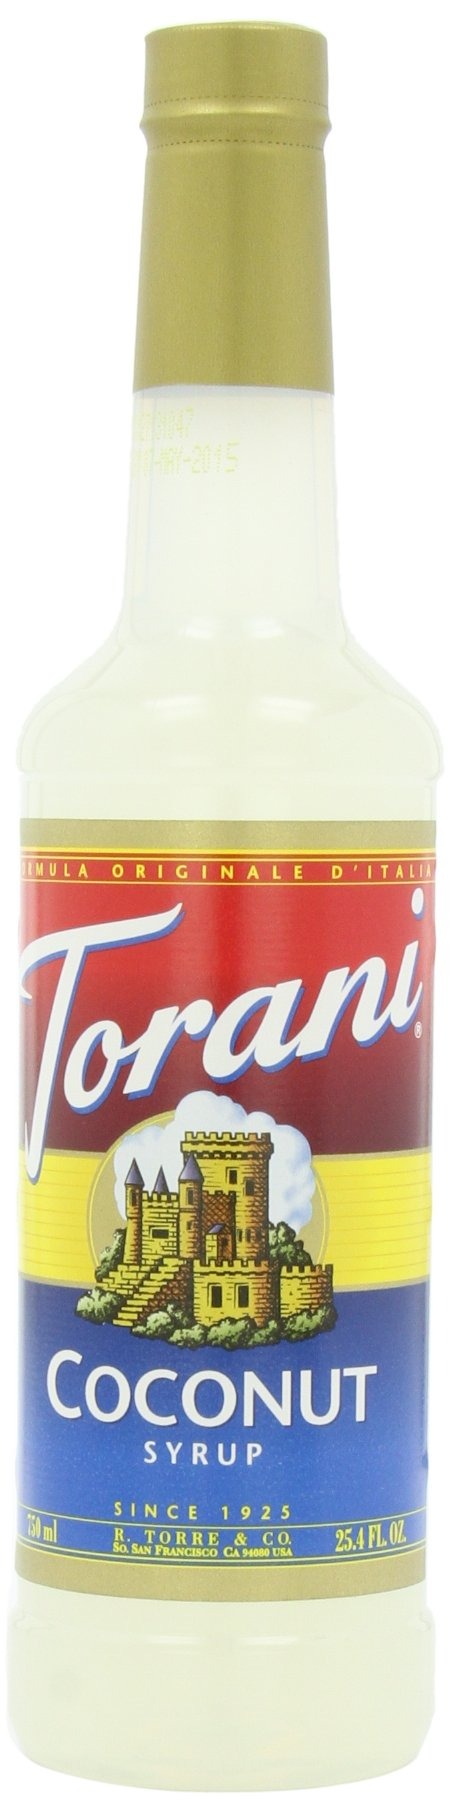
Item Name: Torani Syrup, Coconut, 25.4-Ounce Bottles (Pack of 3)
Bullet Point 1: Say aloha to this Hawaiian-inspired syrup with full-flavored coconut evokes the sweetness you'll love
Bullet Point 2: Includes the smooth creaminess that coconut's prized white meat is known for
Bullet Point 3: Made with pure cane sugar
Bullet Point 4: Perfect addition to cocktails, mocktails and iced mochas
Bullet Point 5: Product of San Francisco, USA
Value: 76.2
Unit: Ounce

Price: 23.435